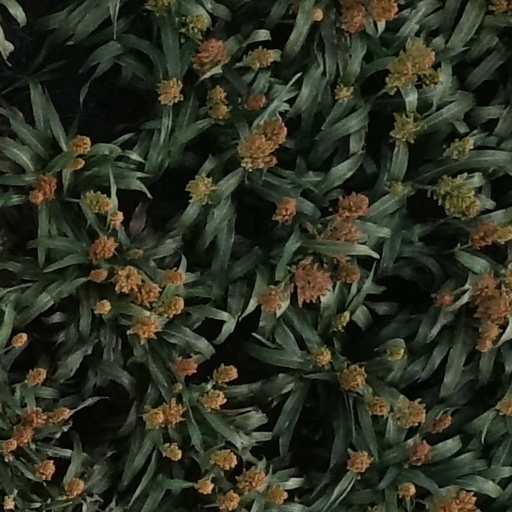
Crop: sorghum